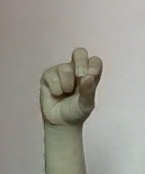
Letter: gaaf